Linda Sarsour

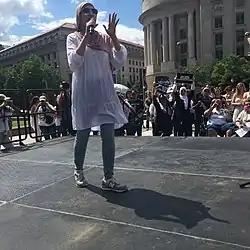
Sarsour speaking at a protest against President Donald Trump.

Teresa Shook and Bob Bland, organizers of the 2017 Women's March, recruited Sarsour as co-chair of the event, to be held one day after Donald Trump's inauguration. According to Taylor Gee of "Politico", Sarsour had by then become the controversial "face of the resistance" to Trump, adding "For Sarsour, Trump's election came after years of standing up for people he had maligned—not just women, but Muslims, immigrants and black Americans, too. Her ties with activists from around the country helped her galvanize different groups during the disorienting period following the election". Sarsour actively opposed the Trump administration's ban on travelers from several Muslim-majority countries and was named lead plaintiff in a legal challenge brought by the Council on American–Islamic Relations. In "Sarsour v. Trump", the plaintiffs argued that the travel ban must be suspended because it existed only to keep Muslims out of the United States.